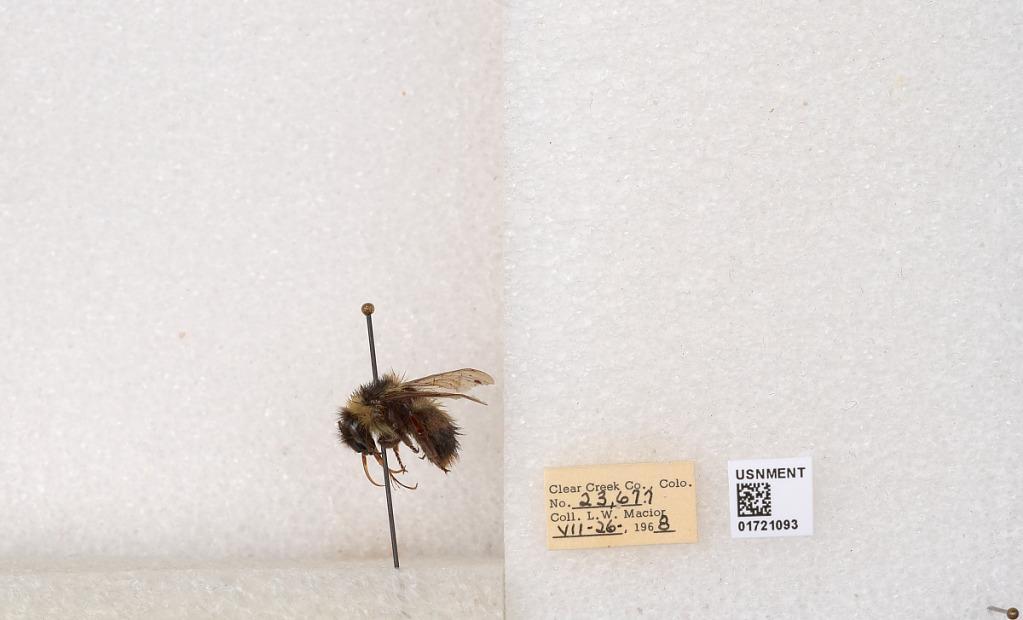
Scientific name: Bombus kirbyellus
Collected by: L. Macior
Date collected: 1968-7-26
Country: United States
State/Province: Colorado
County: Clear Creek
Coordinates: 39.6891, -105.644